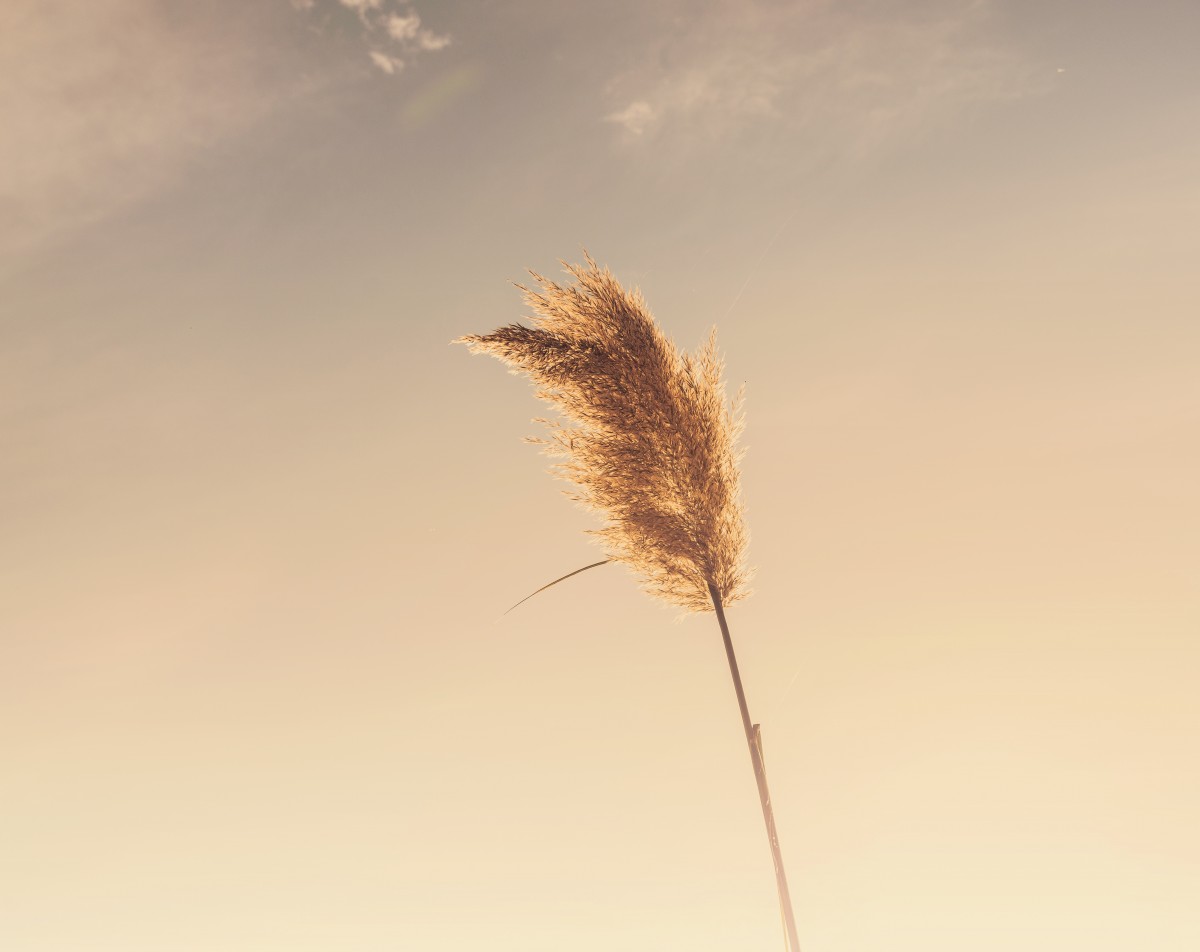
Tags: branch, sky, field, farm, wheat, sunlight, morning, leaf, flower, wind, rural, line, food, close up, macro photography, flowering plant, grass family, plant stem